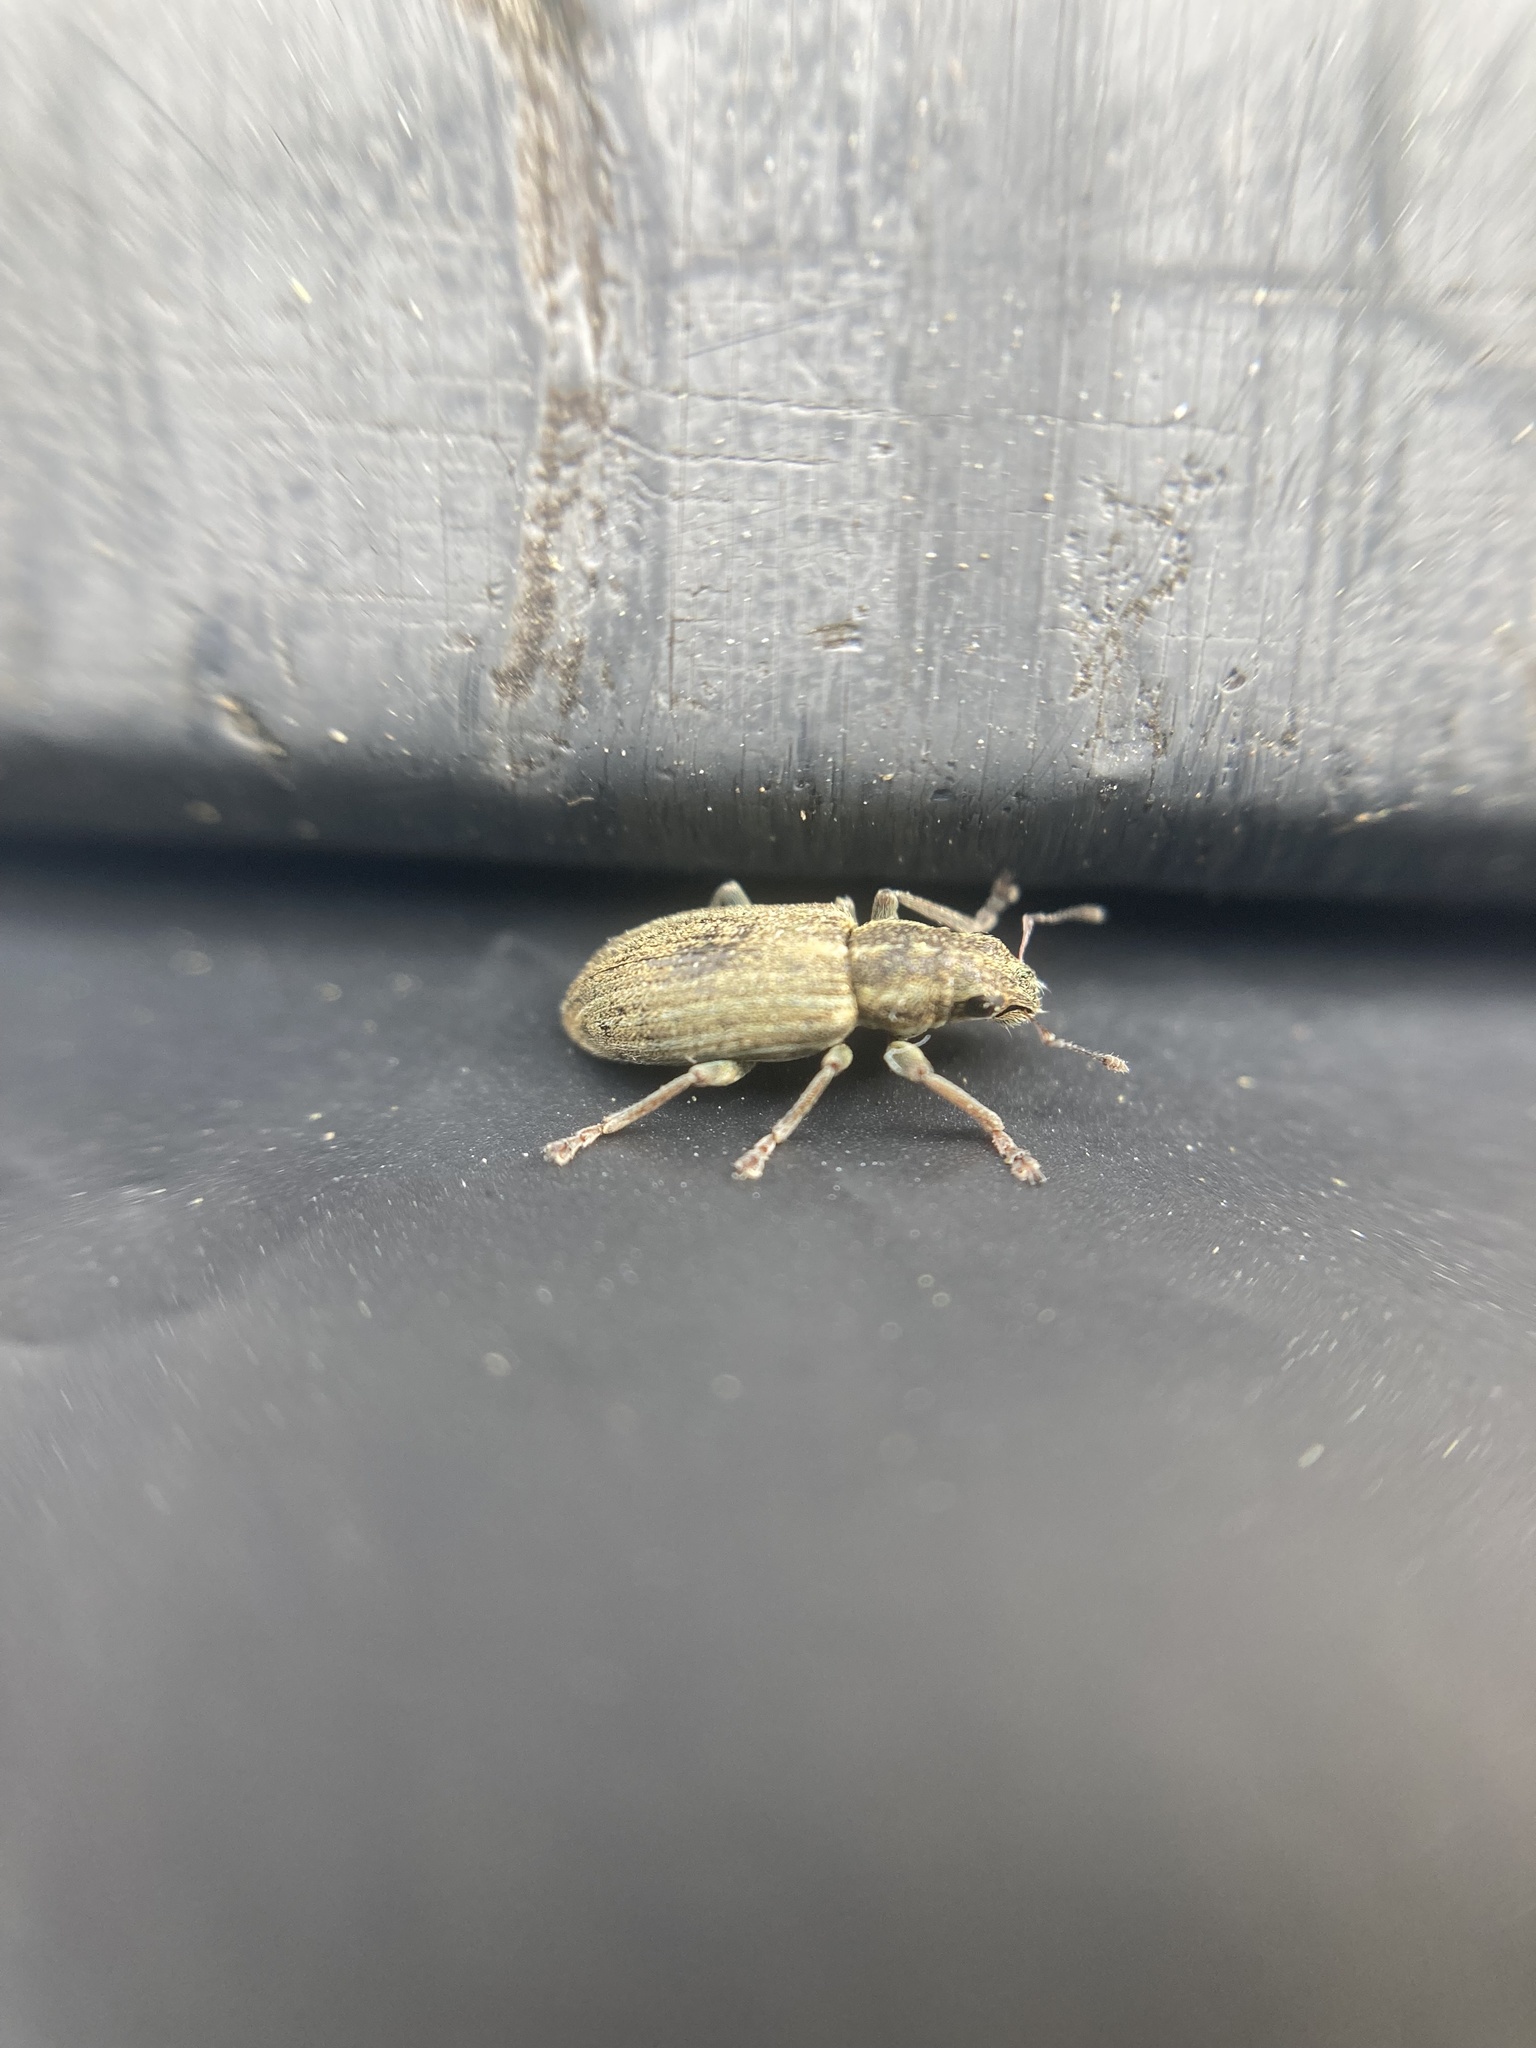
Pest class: pea_leaf_weevil